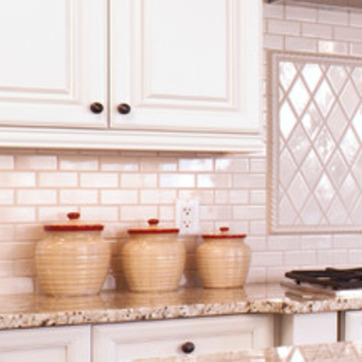
Material: tile